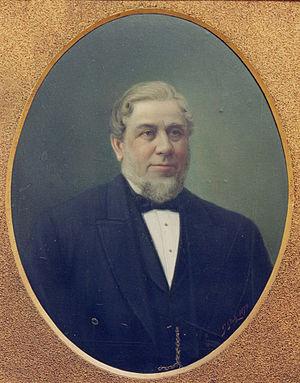
John James Hughes, était un ingénieur gallois, né le 25 juin 1814, à Merthyr Tydfil et mort le 17 juin 1889, à Saint-Pétersbourg, industriel, fondateur de la ville de Donetsk en Ukraine. Jusqu'en 1924, la ville s'appela Youzovka en son honneur.